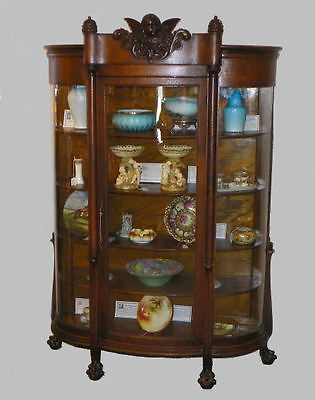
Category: cabinet